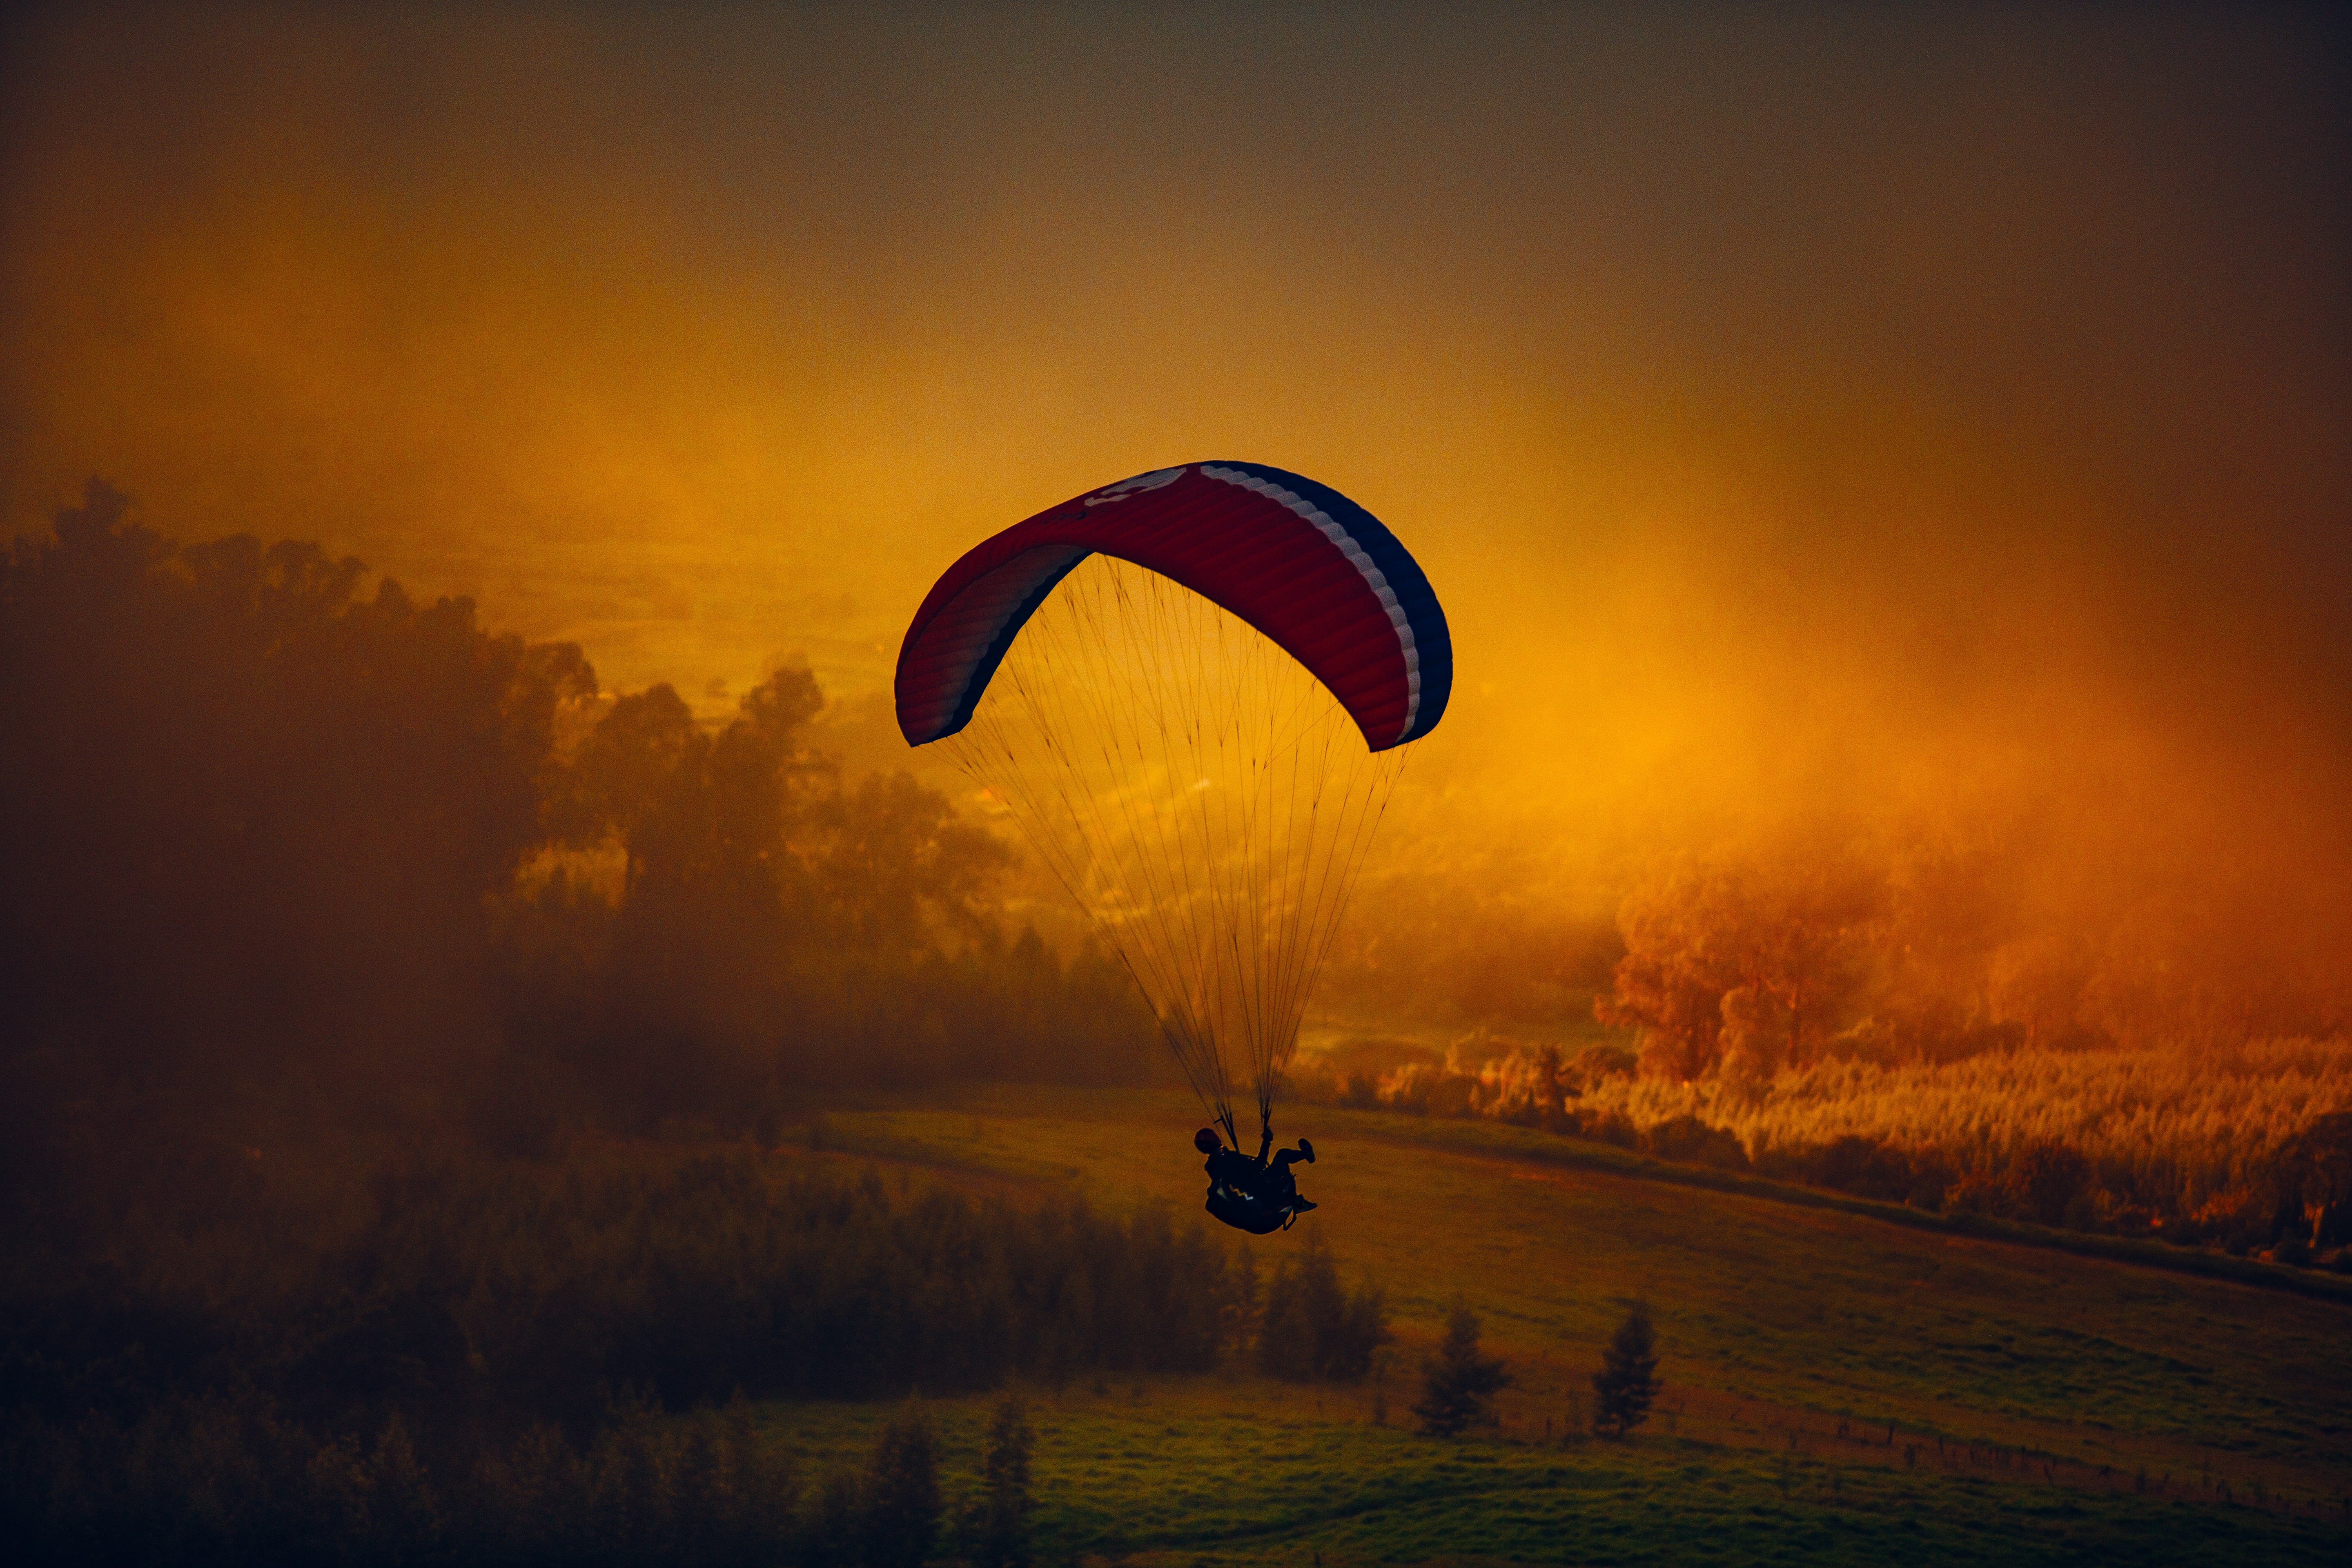
sky, sunset, paragliding, night, cloud, sunrise, air sports, atmosphere of earth, morning, evening, dawn, dusk, extreme sport, reflection